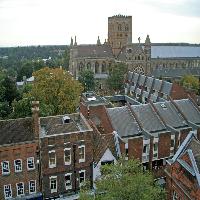
Weather: cloudy or overcast